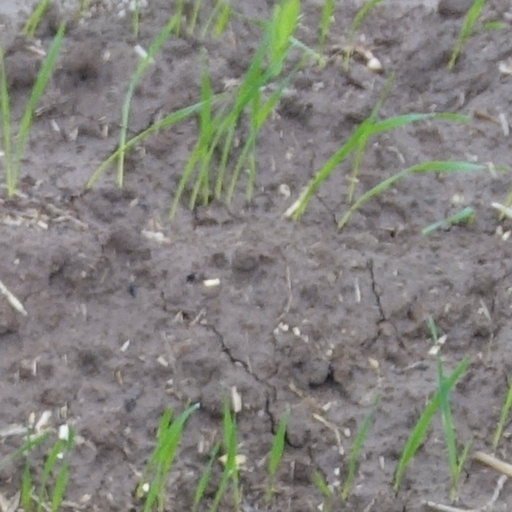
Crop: wheat